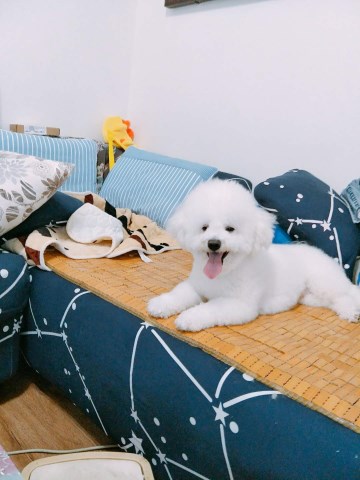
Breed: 3083-n000117-Bichon_Frise